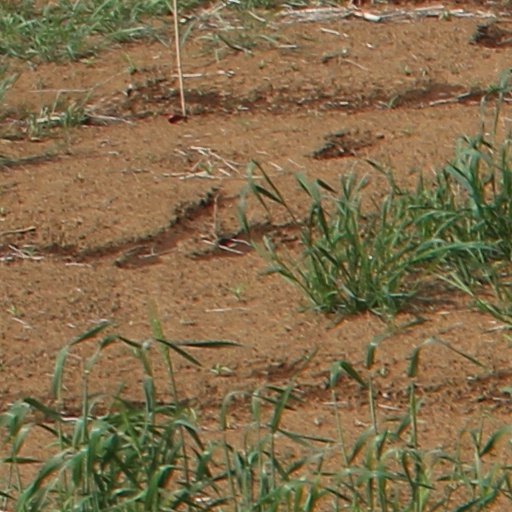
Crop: wheat